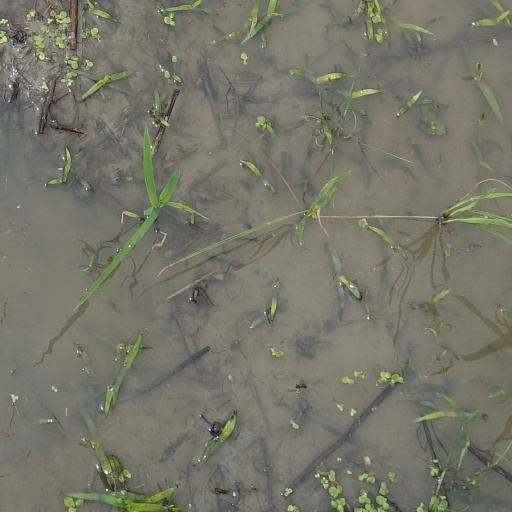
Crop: rice